Teluk Bayur Grand Mosque

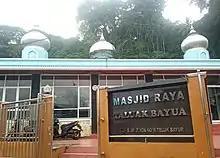

The Teluk Bayur Grand Mosque, also known as Surau Ateh, is an old mosque in Indonesia which is located near the Port of Teluk Bayur, South Padang district, Padang, West Sumatra. Although the mosque was previously a surau (Islamic assembly building) which was recorded to have stood since the 17th century, the building that stands at its current location was built during the Dutch colonization around the 19th century.